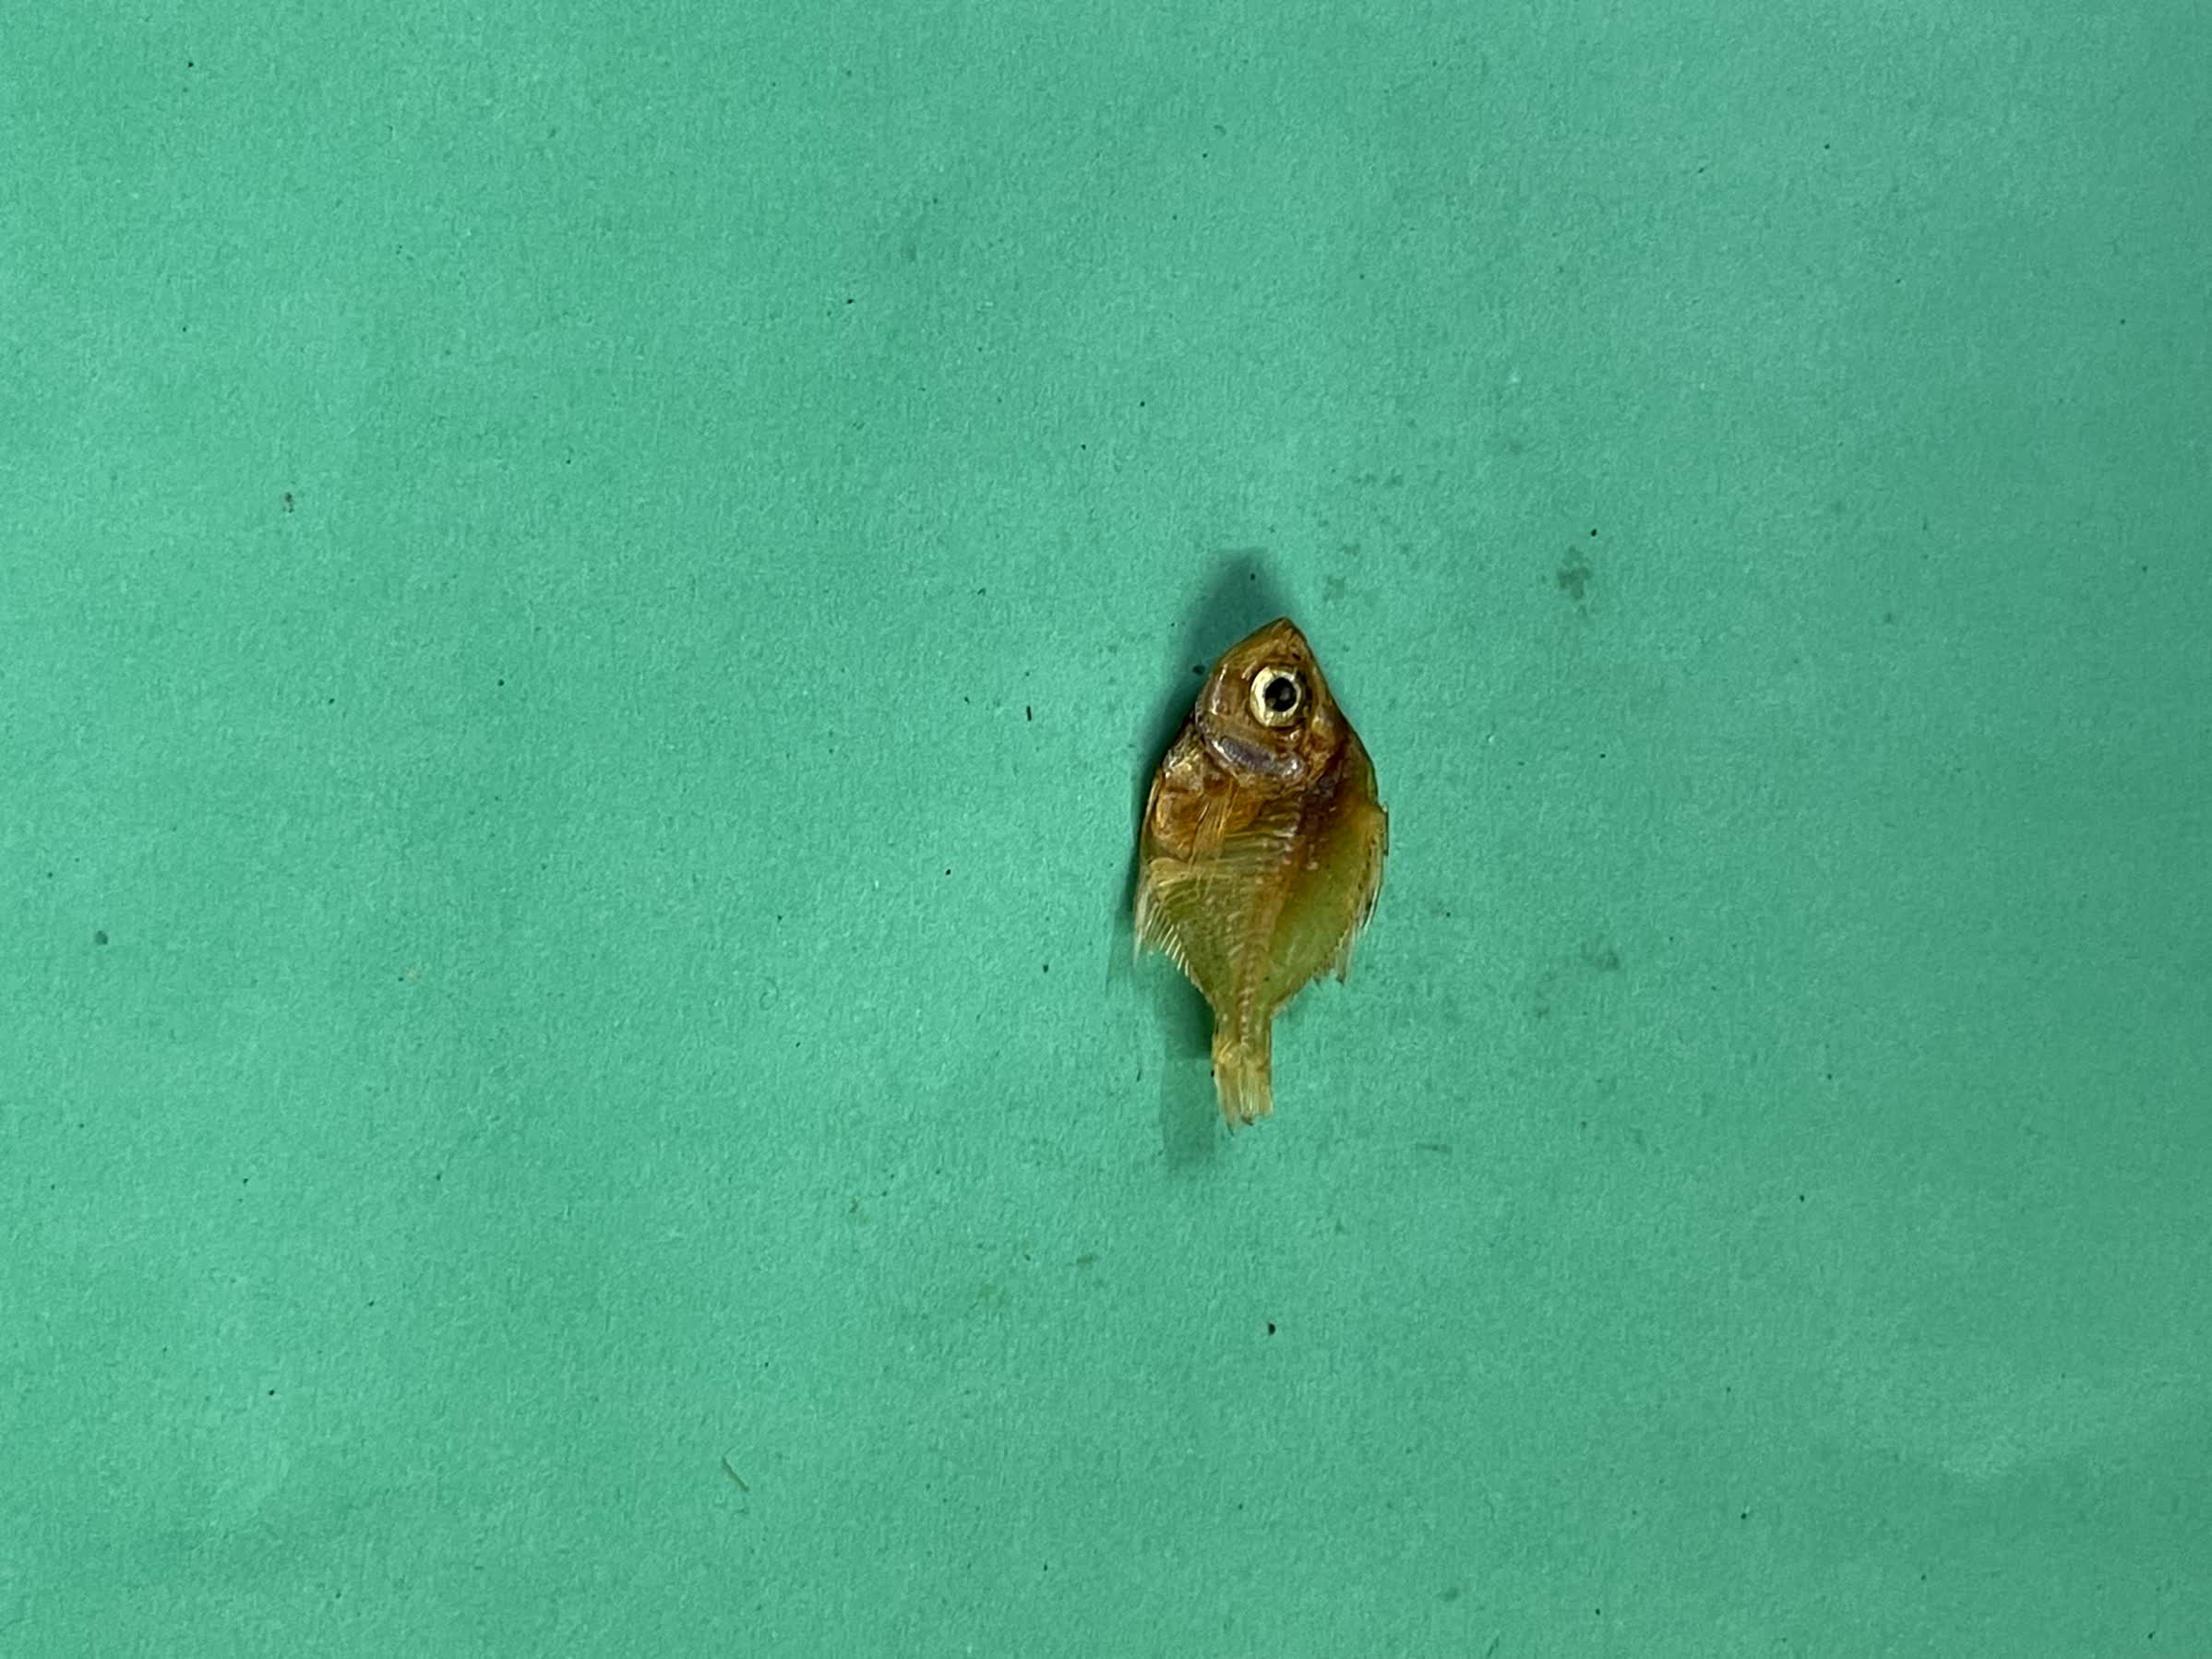
Species: Chanda